Segonbad

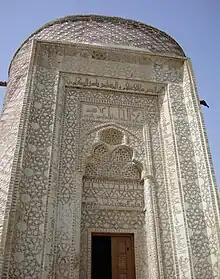

Segonbad ("Three Gonbads") is a historic structure located in the town of Urmia, northwestern Iran. The monument has three inscriptions in the Kufic script placed on the entrance door. Segonbad is a remnant of the Seljuk era.